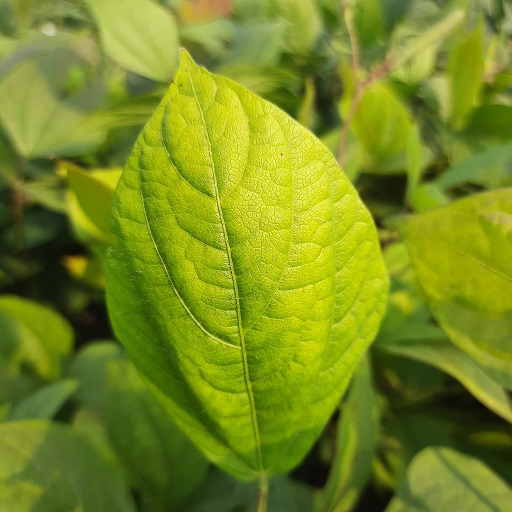
Label: Healthy